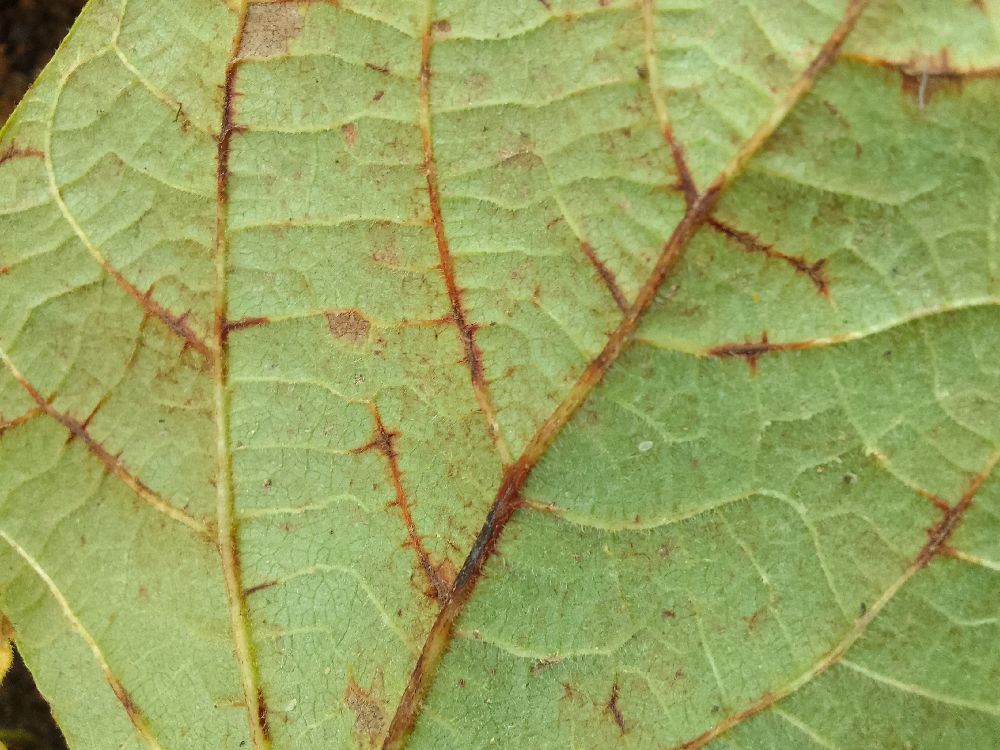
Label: anthracnose